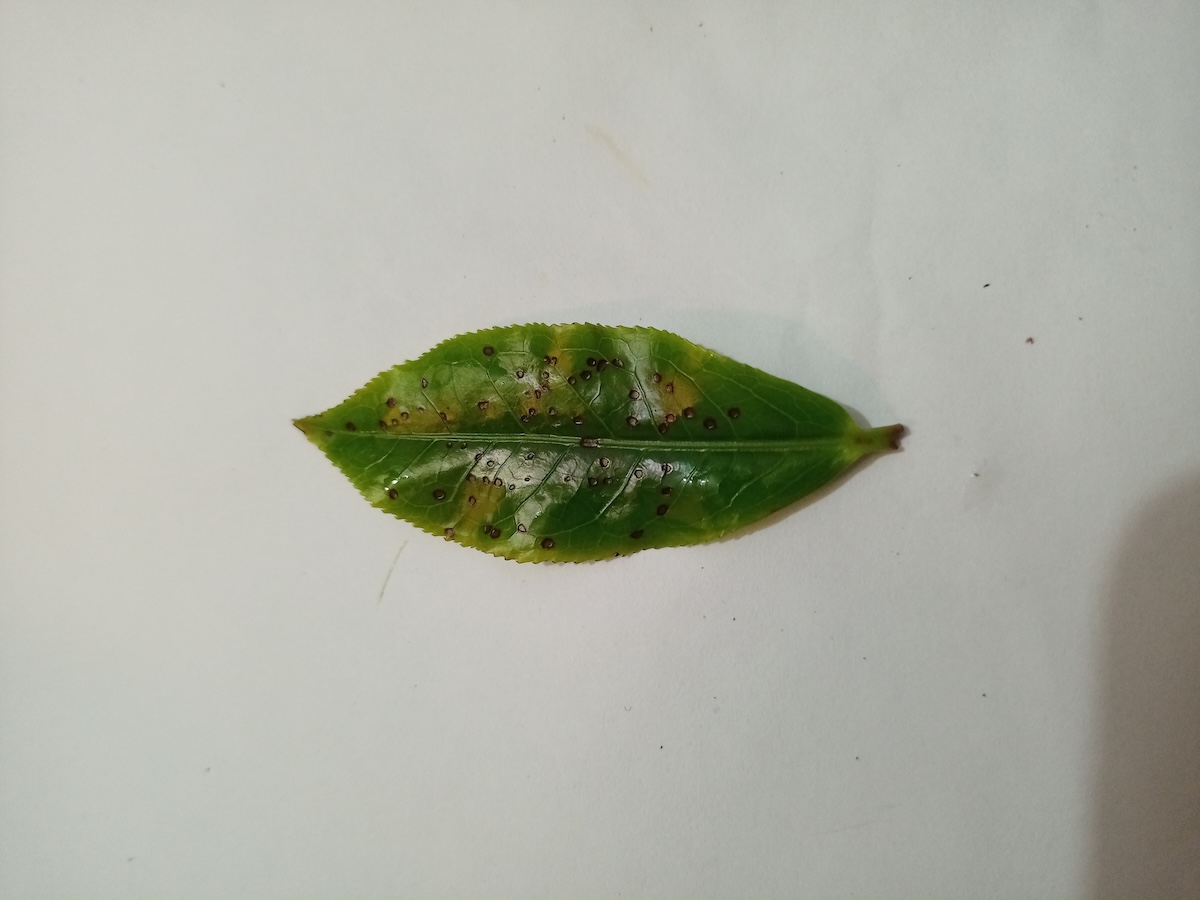
Label: Helopeltis